Antoine-Marie Roederer

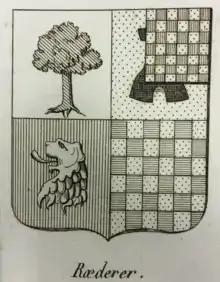
Coat of Arms of Antoine Marie Roederer as a Baron of the Empire.

The son of Pierre Louis Roederer and his wife Ève Régine Louise Walburge de Guaita, Antoine-Marie was born on 14 May 1782 in Metz, where his father was a councillor to the parlement. Elected to the Estates General of 1789 in 1789,Pierre Louis Roederer played a prominent role during the Revolution and was an ally and supporter of Napoleon Bonaparte in the coup d'état of 18th Brumaire in 1799, becoming a leading member of the Bonapartist regime.